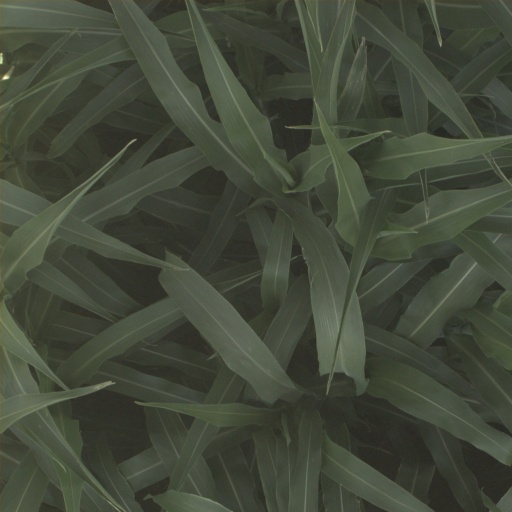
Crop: sorghum